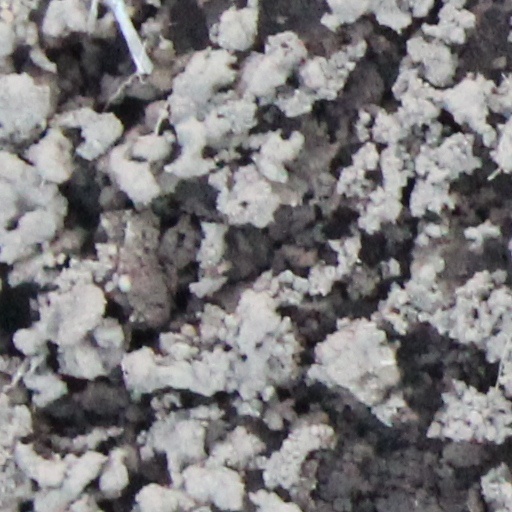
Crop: wheat